Answer in natural language. Consider the 3D positions of the objects in the scene and not just the 2D positions in the image. Is the centerpoint of  framed landscape painting with airship at a higher height than Book? Choose between the following options: no or yes
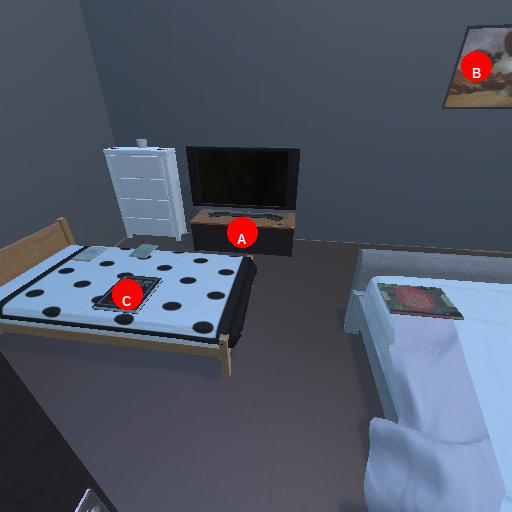
<answer>yes</answer>